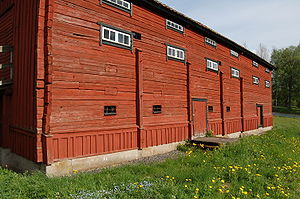
Lade
Svensk lade
En lade er en bygning, der anvendes af bønder til at opbevare korn og foderstoffer. En lade kan enten være sammenhængende med en stald, hvor der opbevares dyr og maskiner eller være en selvstændig bygning.